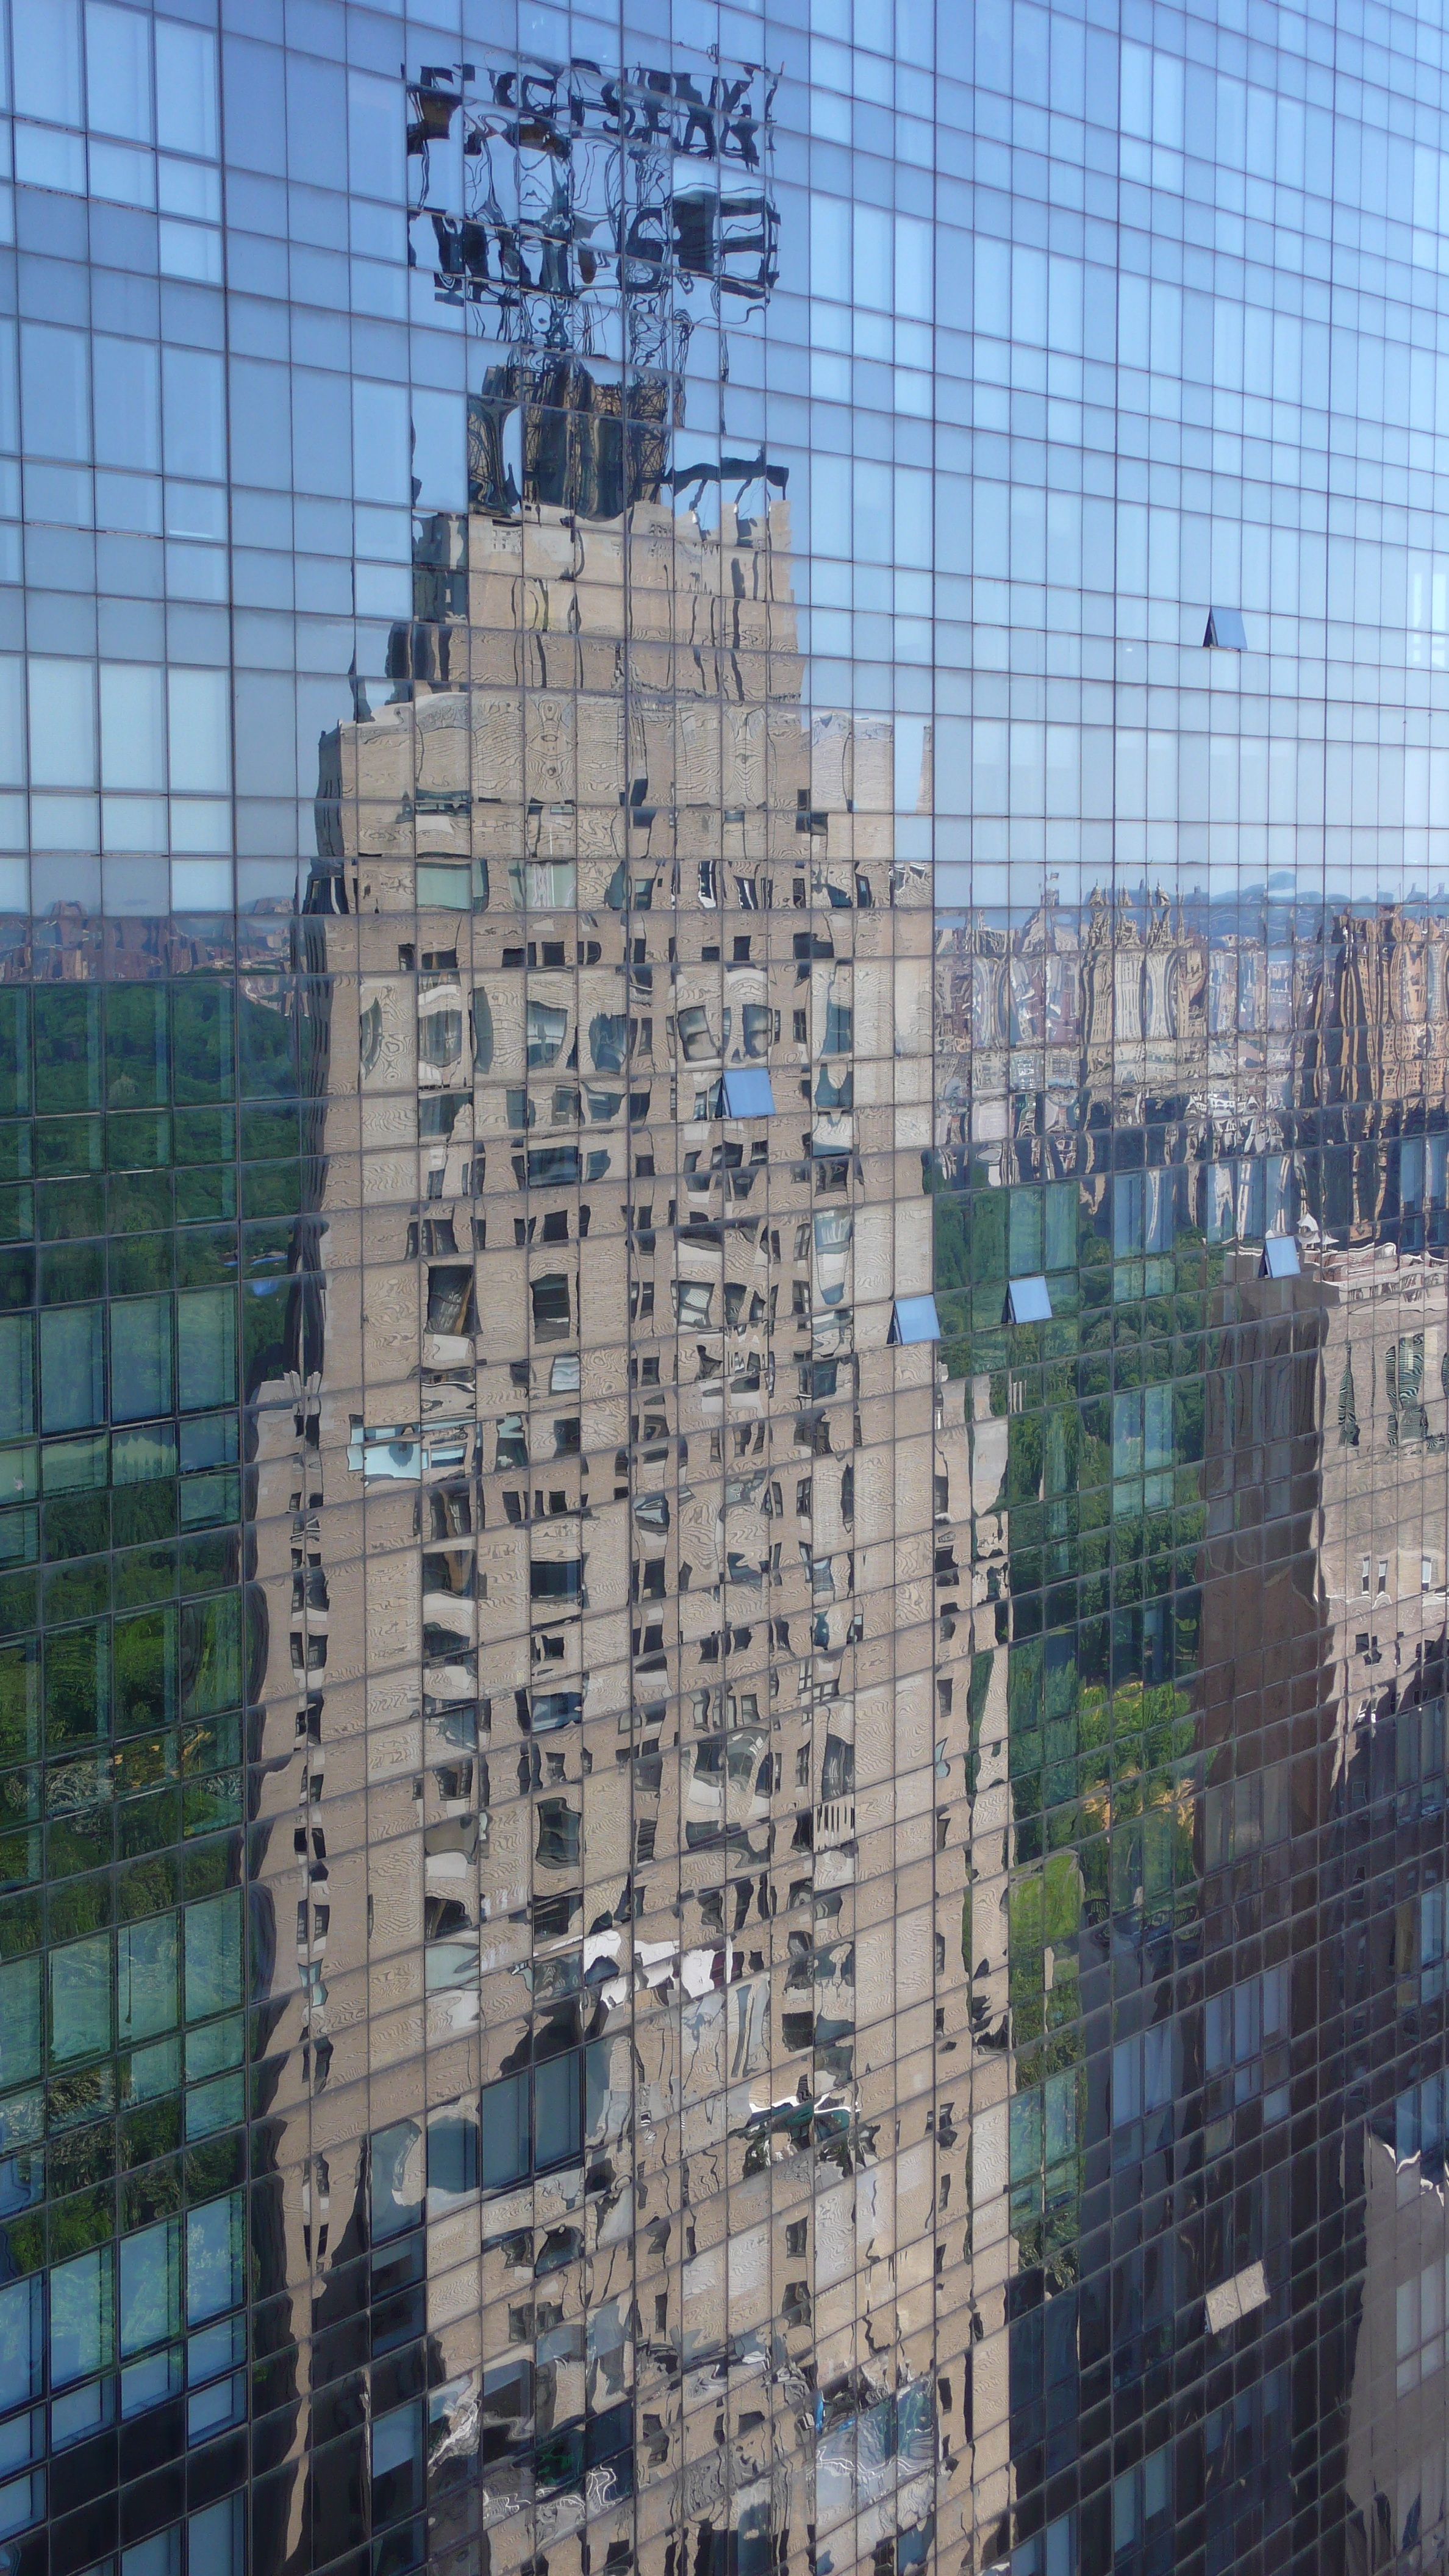
architecture, city, skyscraper, wall, cityscape, downtown, tower, landmark, facade, tower block, metropolis, condominium, neighbourhood, urban area, residential area